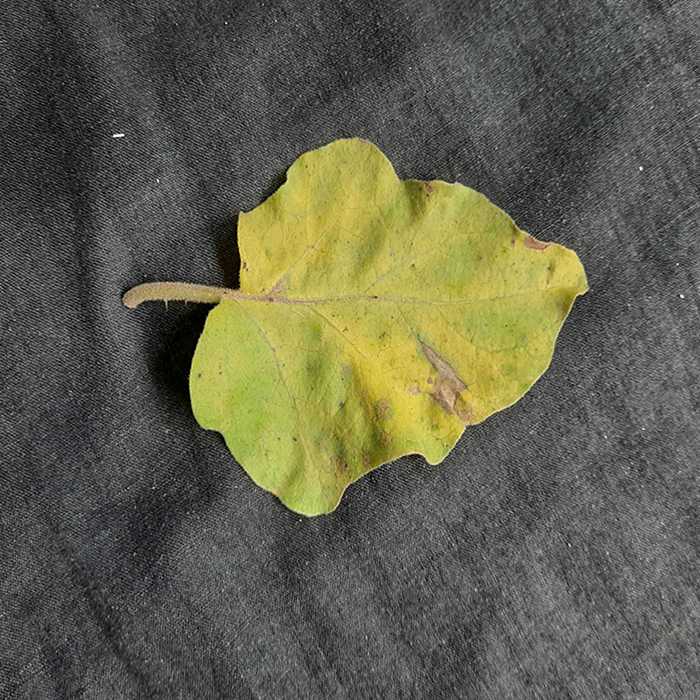
Plant: Eggplant
Label: Eggplant verticillium wilt